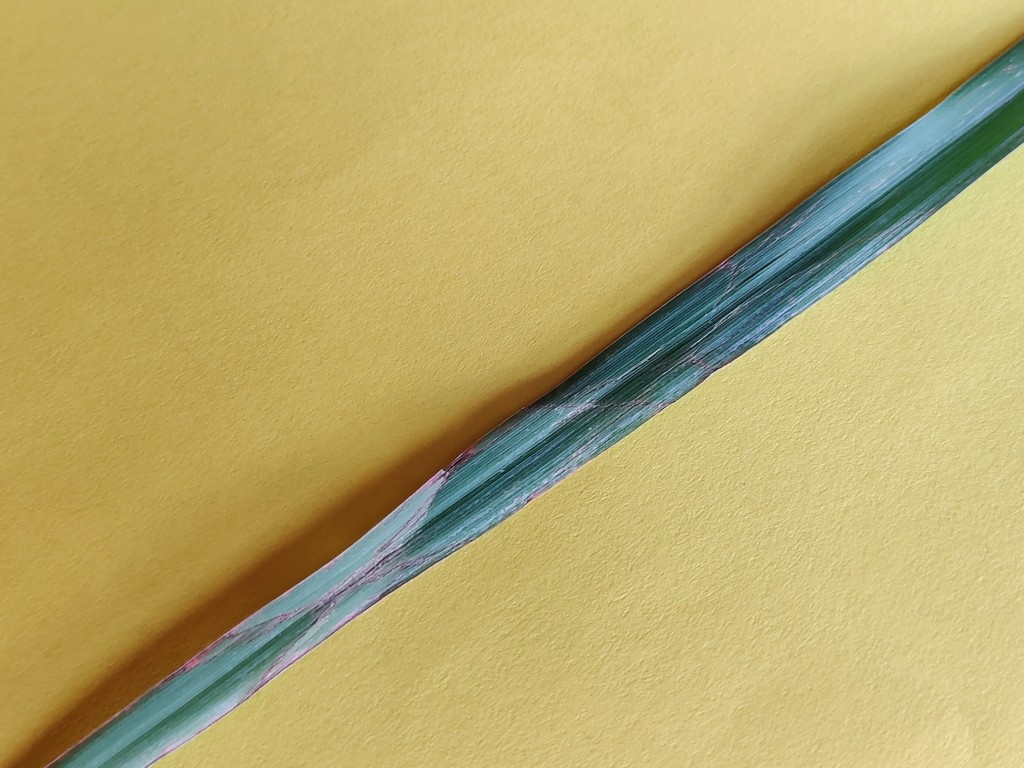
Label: Unhealthy